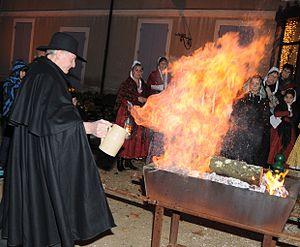
Embrasement de la bûche du cacho fio
La tradition provençale regroupe un certain nombre de coutumes vivaces qui ont toujours cours dans l'ensemble ou une partie importante de la Provence.
Le cacho fiò ou cacho-fue est une ancienne cérémonie liée à Noël et au solstice d'hiver durant laquelle l'on met une grosse bûche d'arbre fruitier au feu. Liée au paganisme, elle avait été christianisée puisqu'elle s'accompagnait d'une bénédiction, durant le transport de la bûche vers le foyer. Typiquement provençal, ce rite du cacho fiò, selon Frédéric Mistral, signifiait « mettre au feu ».
Les religions de l'Antiquité européenne, les cultes polythéistes qui ont précédé le christianisme, ont dû tout d'abord s'intégrer à la religion romaine antique. Celle-ci fut la première religion principale de l'Empire romain qui a conquis la majeure partie du continent européen, elle a donc supplanté les religions des peuples soumis. Mais le polythéisme leur a permis d'intégrer leurs dieux au panthéon Romain et de continuer leur culte. Mais à partir du IVᵉ siècle les empereurs romains ont commencé à se convertir à la religion chrétienne, un culte monothéiste exclusif. Le christianisme devint la religion de l’État et les cultes aux dieux anciens furent de plus en plus réprimés et qualifiés de « païens » mais ils ne disparurent pas totalement pour autant : ils subsistèrent discrètement quelques siècles sous forme brute et les dirigeants chrétiens assimilèrent des parties de ces cultes pour favoriser le syncrétisme pagano-chrétien en associant les dieux à des saints et en christianisant de nombreux anciens lieux de cultes païens.